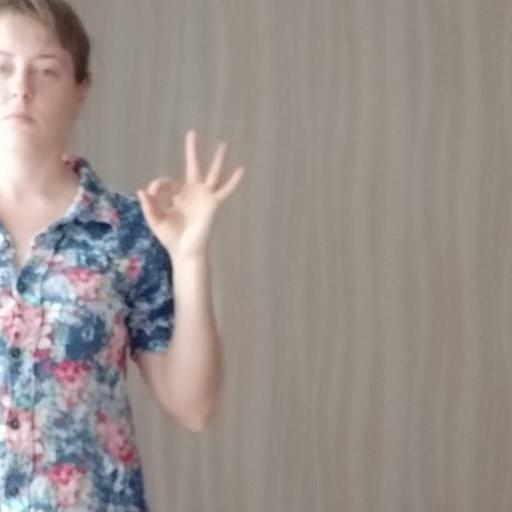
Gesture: ok